Noah Lyles

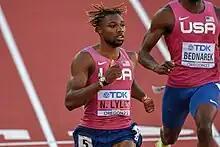
Lyles at the 2022 World Athletics Championships held in Eugene

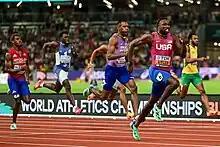
Lyles competing in the 200 m final in Budapest

Lyles has broken 20 seconds for 200 metres forty times without wind assistance --- more than any other athlete. He achieved this feat on 8 August 2024 in the Olympic final.